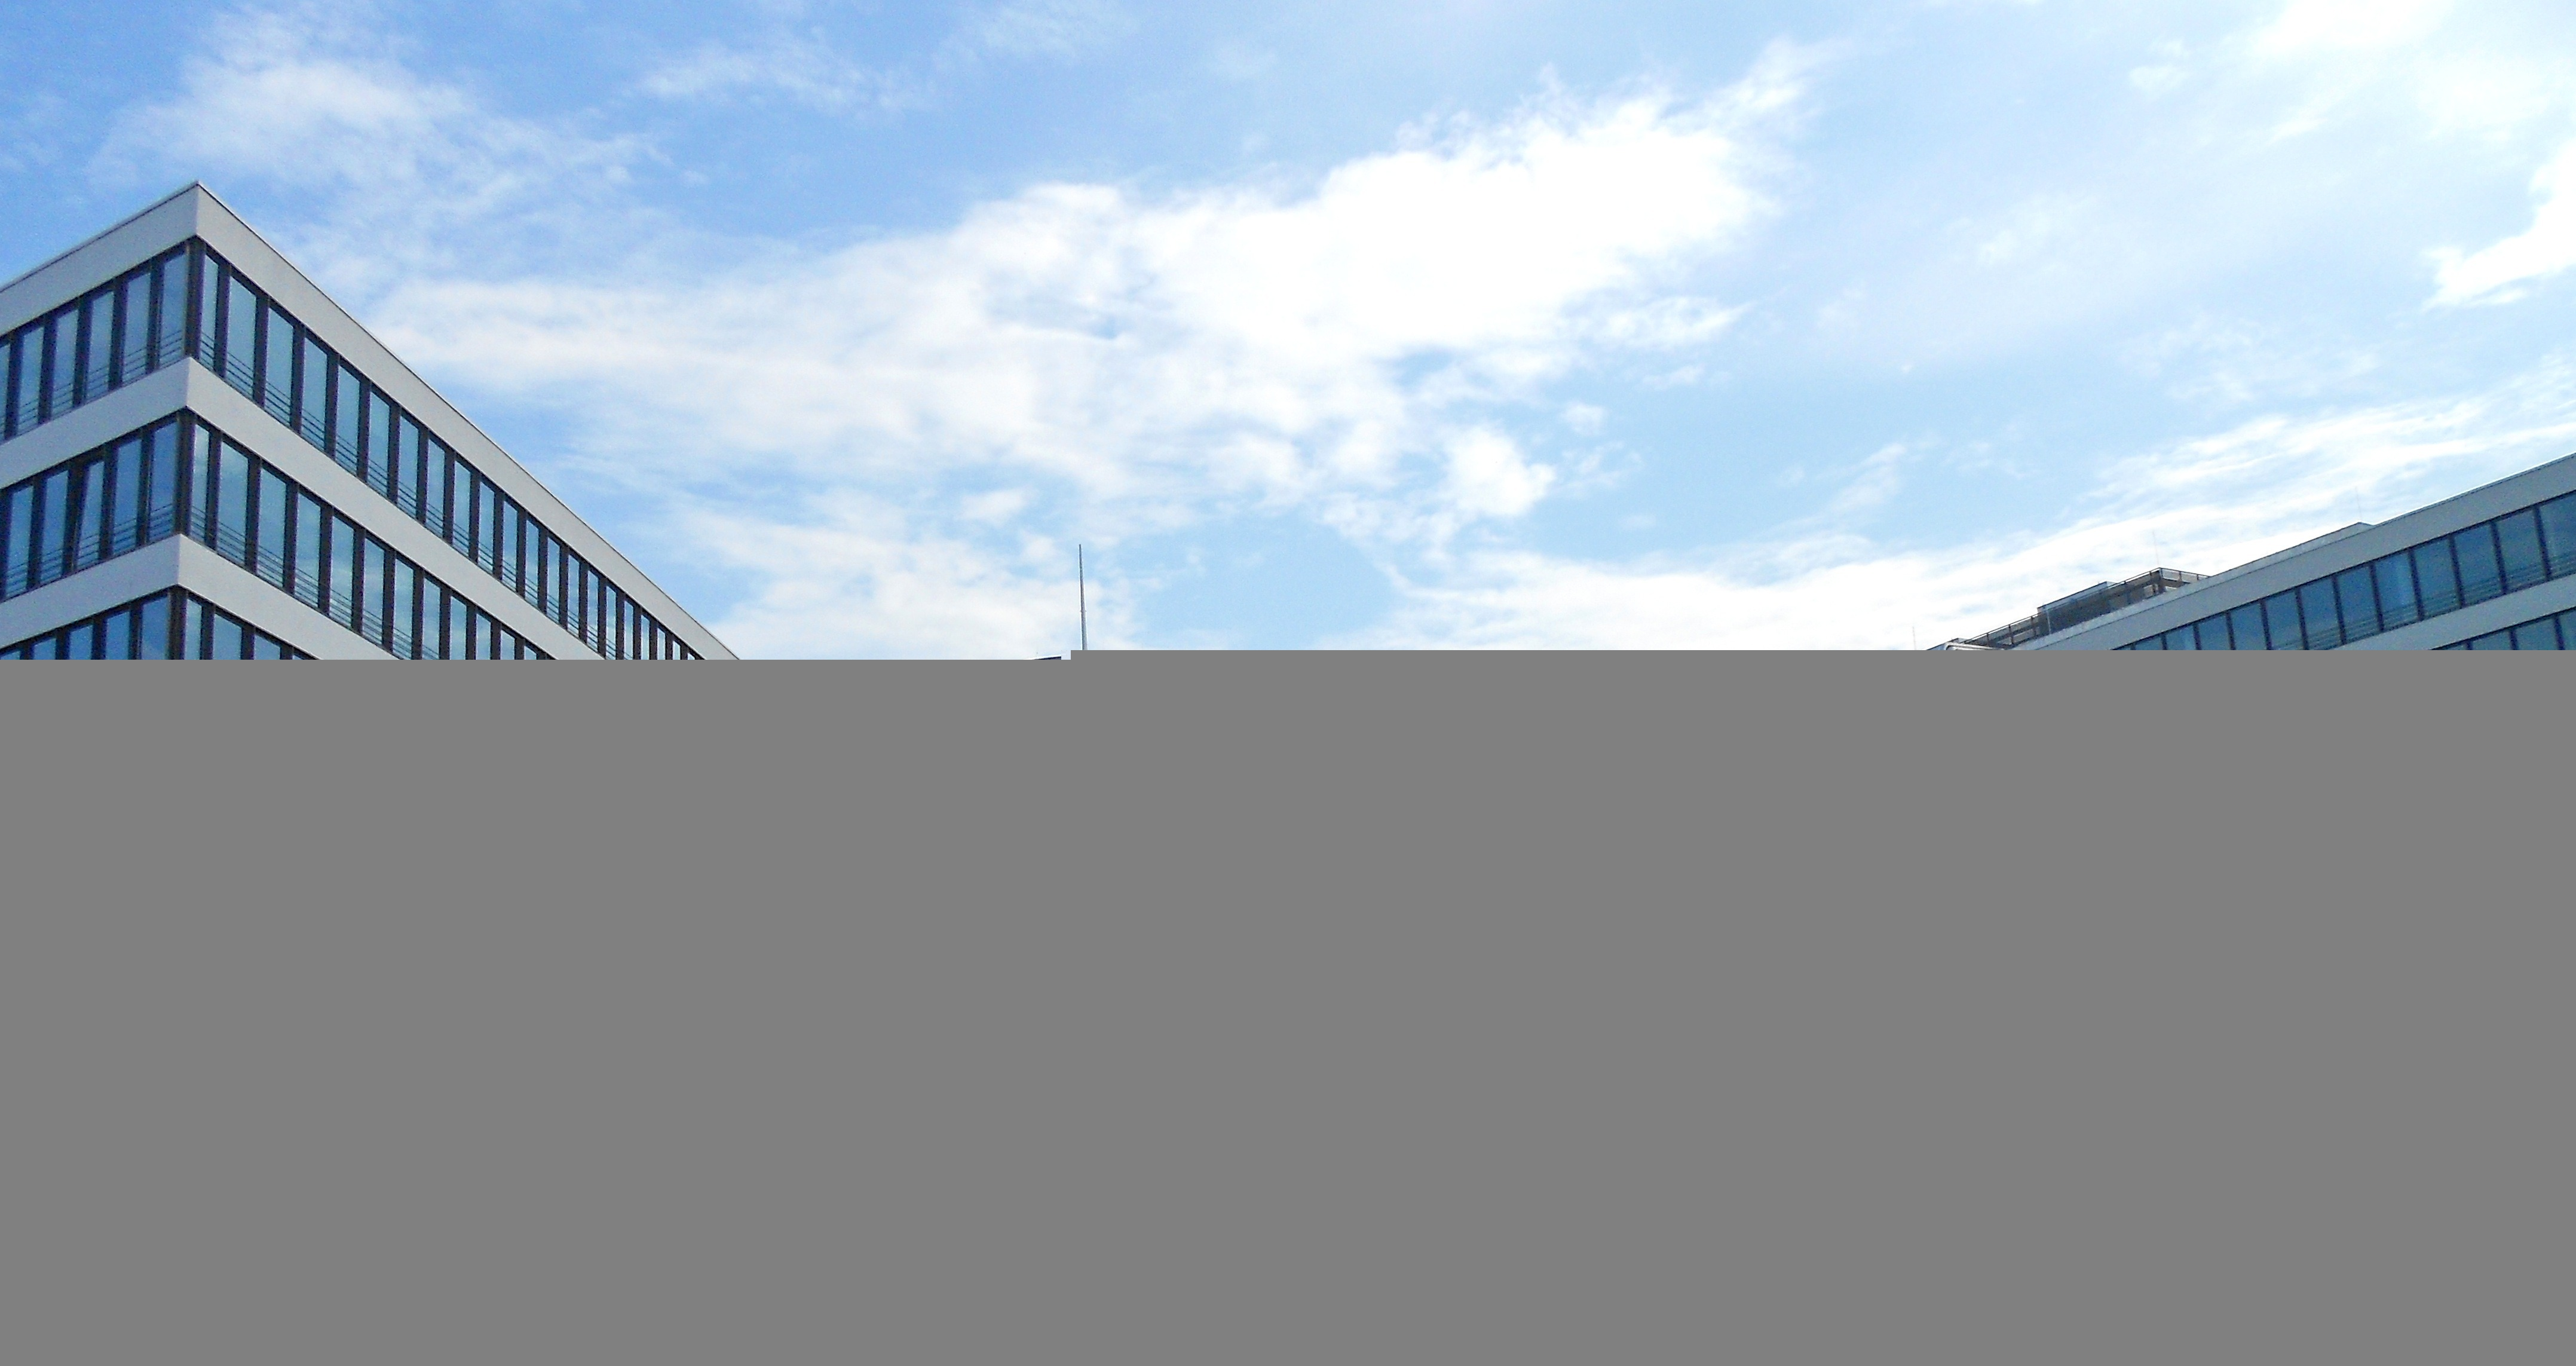
grass, architecture, sky, wind, roof, urban, business, plants, energy, trees, outside, clouds, buildings, offices, luxembourg